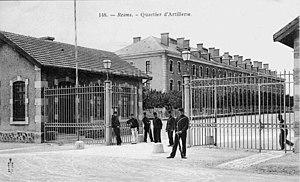
ancienne caserne à Reims.
La garnison de Reims, importante depuis la fin du XIXᵉ siècle, était au siècle dernier le lieu de stationnement de nombreuses formations militaires. Celles-ci totalisaient plusieurs milliers de soldats qui étaient logés dans de nombreuses casernes. Parmi ces casernes – aujourd'hui toutes désaffectées ou disparues – figuraient notamment la caserne Colbert, la caserne Jeanne d'Arc, les casernes Neufchâtel Caserne Drouet d'Erlon devenu Maistre.